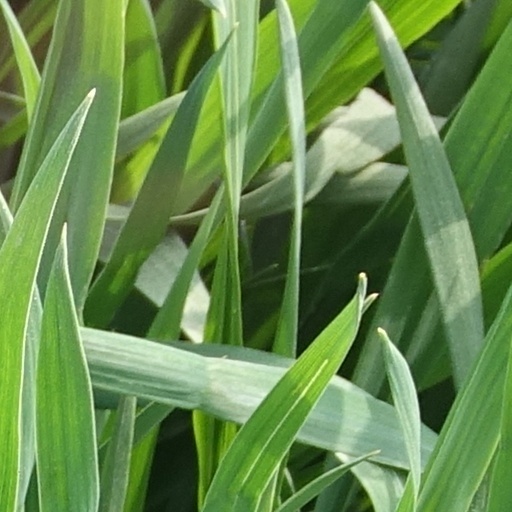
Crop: wheat